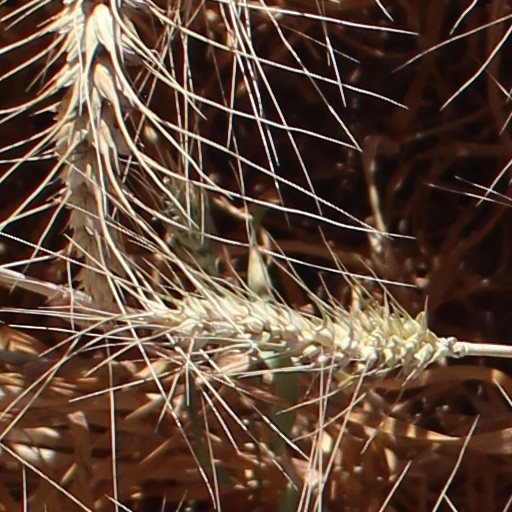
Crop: wheat